Red Café

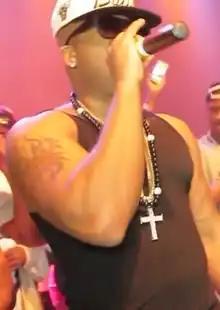
Red Café performing in 2012

Jermaine Alfred Denny, (born September 19, 1976), known professionally as Red Café, is a Guyanese-American rapper. He formed the short-lived hip hop group Da Franchise in the late 1990s, who signed with the company Violator and saw local success before his departure in 2001. As a solo act, he signed three ineffective recording contracts with Trackmasters Entertainment, an imprint of Arista Records, Mack 10's Hoo-Bangin' Records, an imprint of Capitol Records, and Motown due to label disputes, company fallouts, and creative differences throughout the 2000s.